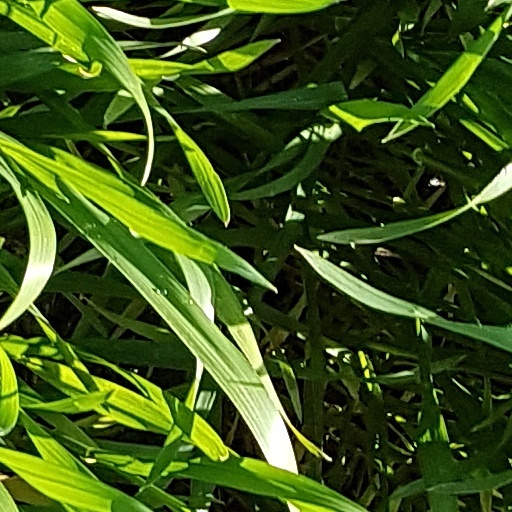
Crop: wheat